Optical scan voting system

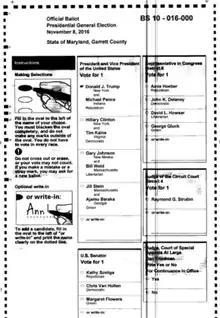
Scanner created image with black line implying votes for multiple candidates

An electronic ballot marker (EBM) or ballot marking device (BMD) is a device that can aid voters in marking paper ballots. Typical ballot markers include a touch screen and a variety of assistive devices to serve the needs of voters with disabilities.